Joachim Schmettau

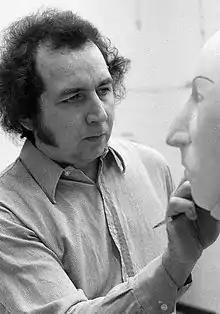
Joachim Schmettau, 1975

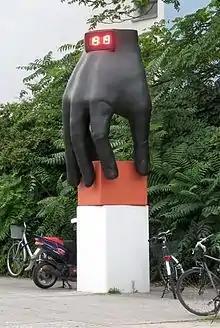
Hand mit Uhr (1975), Berlin-Hansaviertel, Altonaer Straße

Joachim Schmettau (born 5 February 1937, Bad Doberan, Mecklenburg) is a German sculptor.